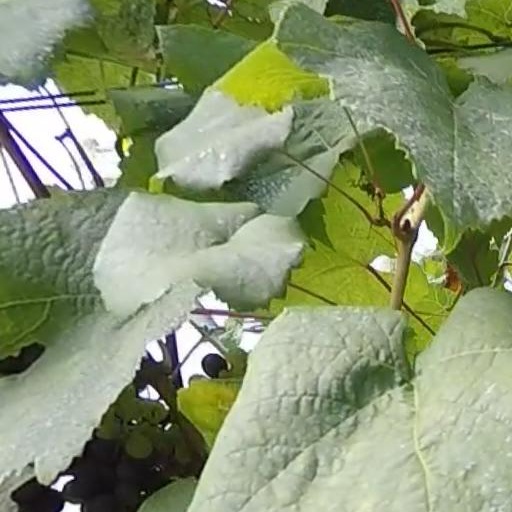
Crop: grape